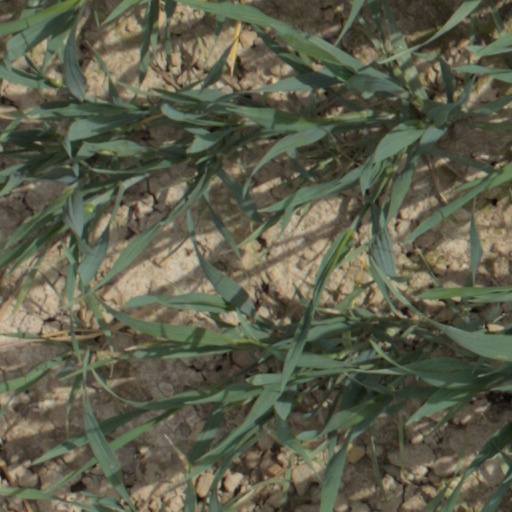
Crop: wheat